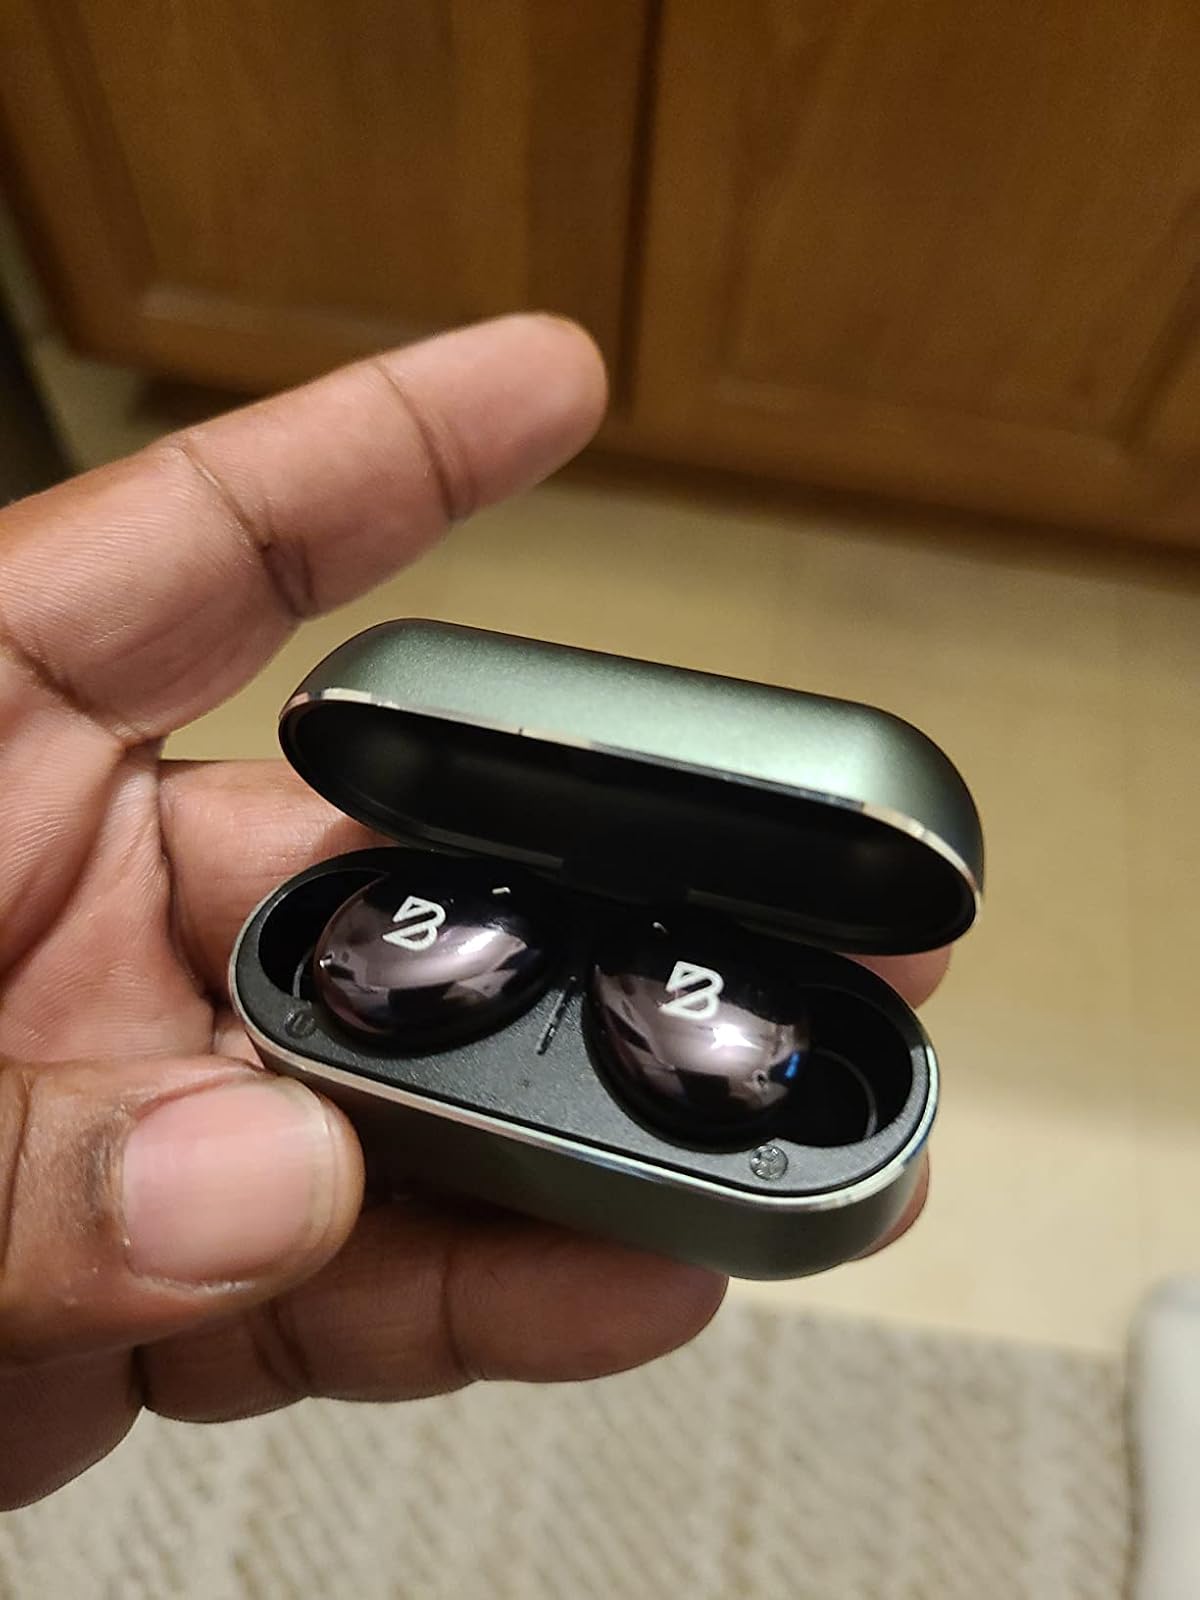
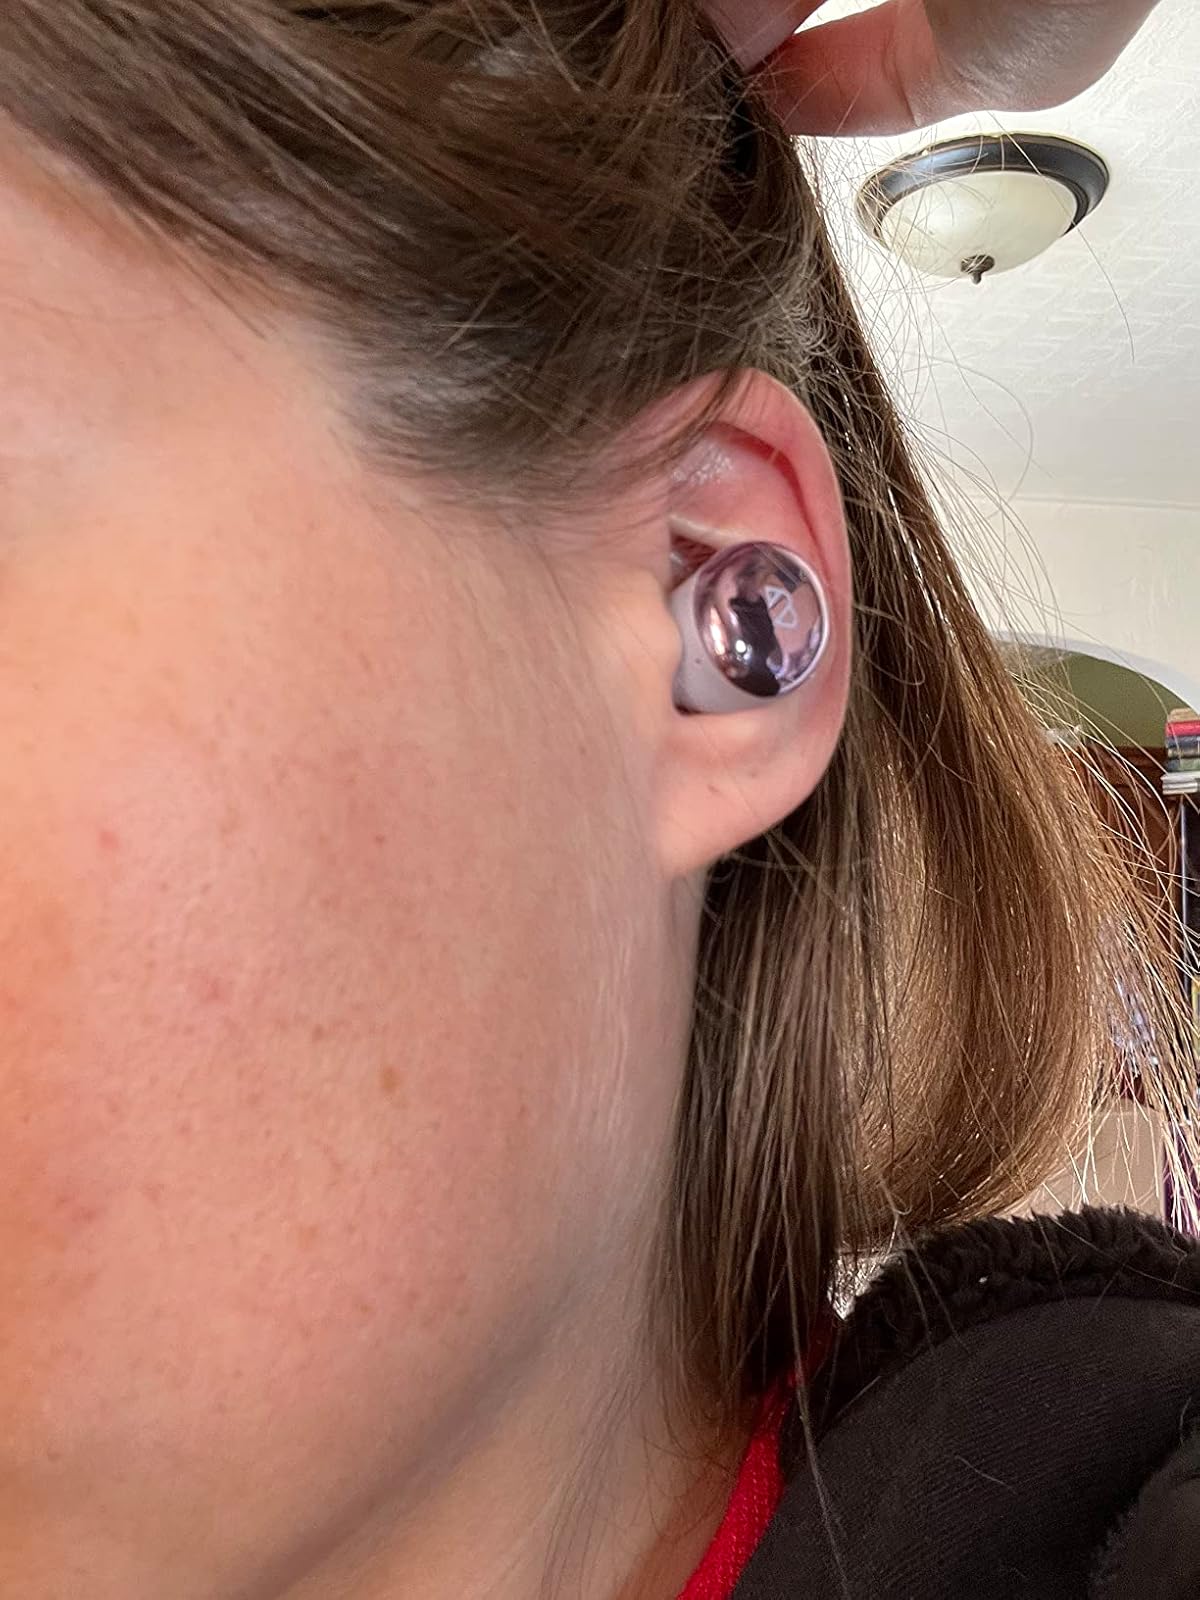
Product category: earbuds
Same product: no